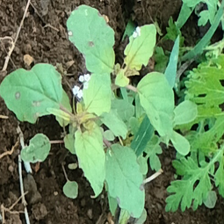
Weed species: Punarnava _(Boerhaavia diffusa)